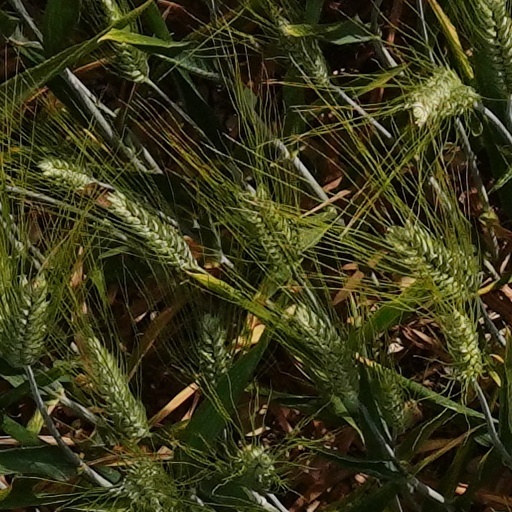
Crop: wheat